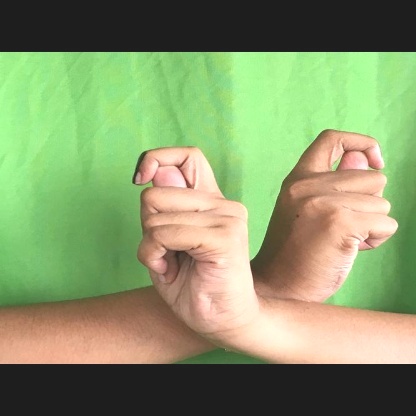
Mudra: Berunda